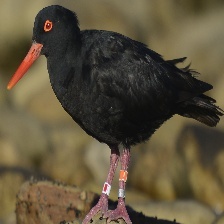
Species: AFRICAN OYSTER CATCHER
Scientific name: HAEMATOPUS MOQUINI
ImageNet parent category: oystercatcher